Justice Howard

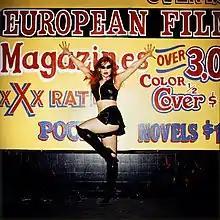

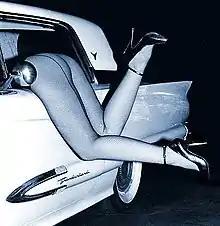

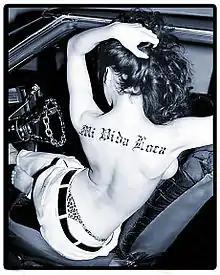

Howard is credited as the last photographer to capture living photographs of country musician Waylon Jennings before his death in 2002. The photoshoot was arranged by ex-Hells Angels President Sonny Barger, a mutual friend of both Howard and Jennings, and took place just before a performance by the singer at the New Orleans casino in Las Vegas about four months prior to his death. Howard has also shot many other musicians including Dave Navarro, Marilyn Manson, Billy Idol, Willie Nelson, Steve Jones, Estelle Asmodelle and Dick Dale, as well as pin-up icon and cult classic actress Mamie Van Doren, then in her 70s. The Lord Balfour Hotel in Miami, Florida, showcases 64 of her images in 30-foot wall murals, and has rugs designed from her photographs. Tattoo Bar in Washington DC, which while not owned by Howard, is filled with her art. She was rated one of the top 10 tattoo photographers in the world by "Rank My Tattoos" and in 2013 released a Lady Ink calendar, which has been described as the "glamour calendar with a downtown edge". She has had over 25 calendars to her credit.